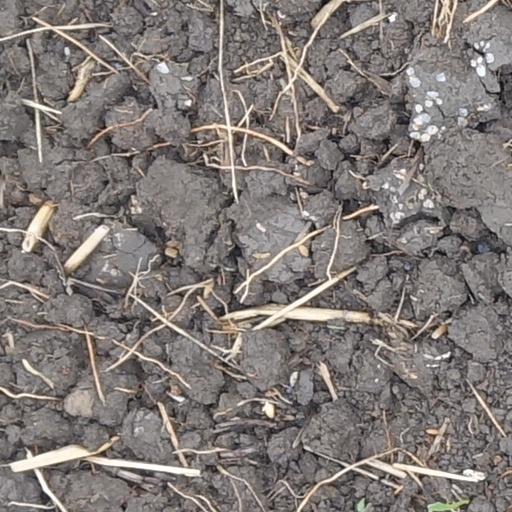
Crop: wheat